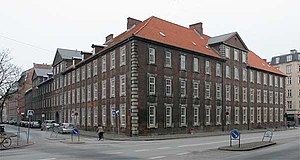
Vartov
Det nuværende Vartov set ved hjørnet af Farvergade og Vester Voldgade i 2006 (før renovering af Vester Voldgade).
Vartov er navnet på en bygning i Farvergade i København. Den ejes i dag af Grundtvigsk Forum, og dele af den er udlejet til bl.a. Københavns Kommune.